Carles Pérez

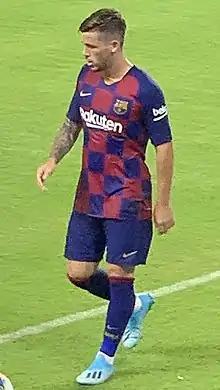
Pérez with Barcelona in 2019

Carles Pérez Sayol (born 16 February 1998) is a Spanish professional footballer who plays as a right winger for Greek club Aris, on loan from RC Celta de Vigo.